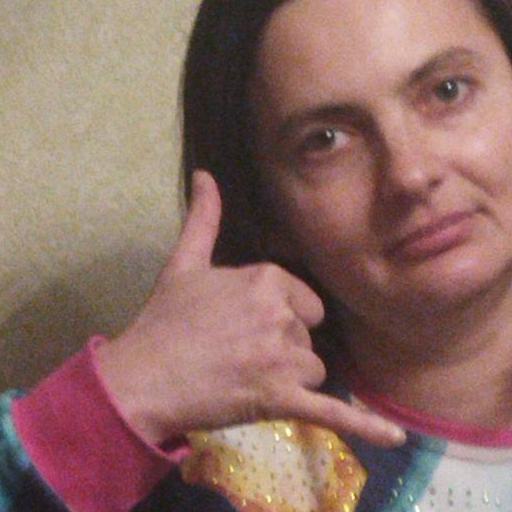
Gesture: call